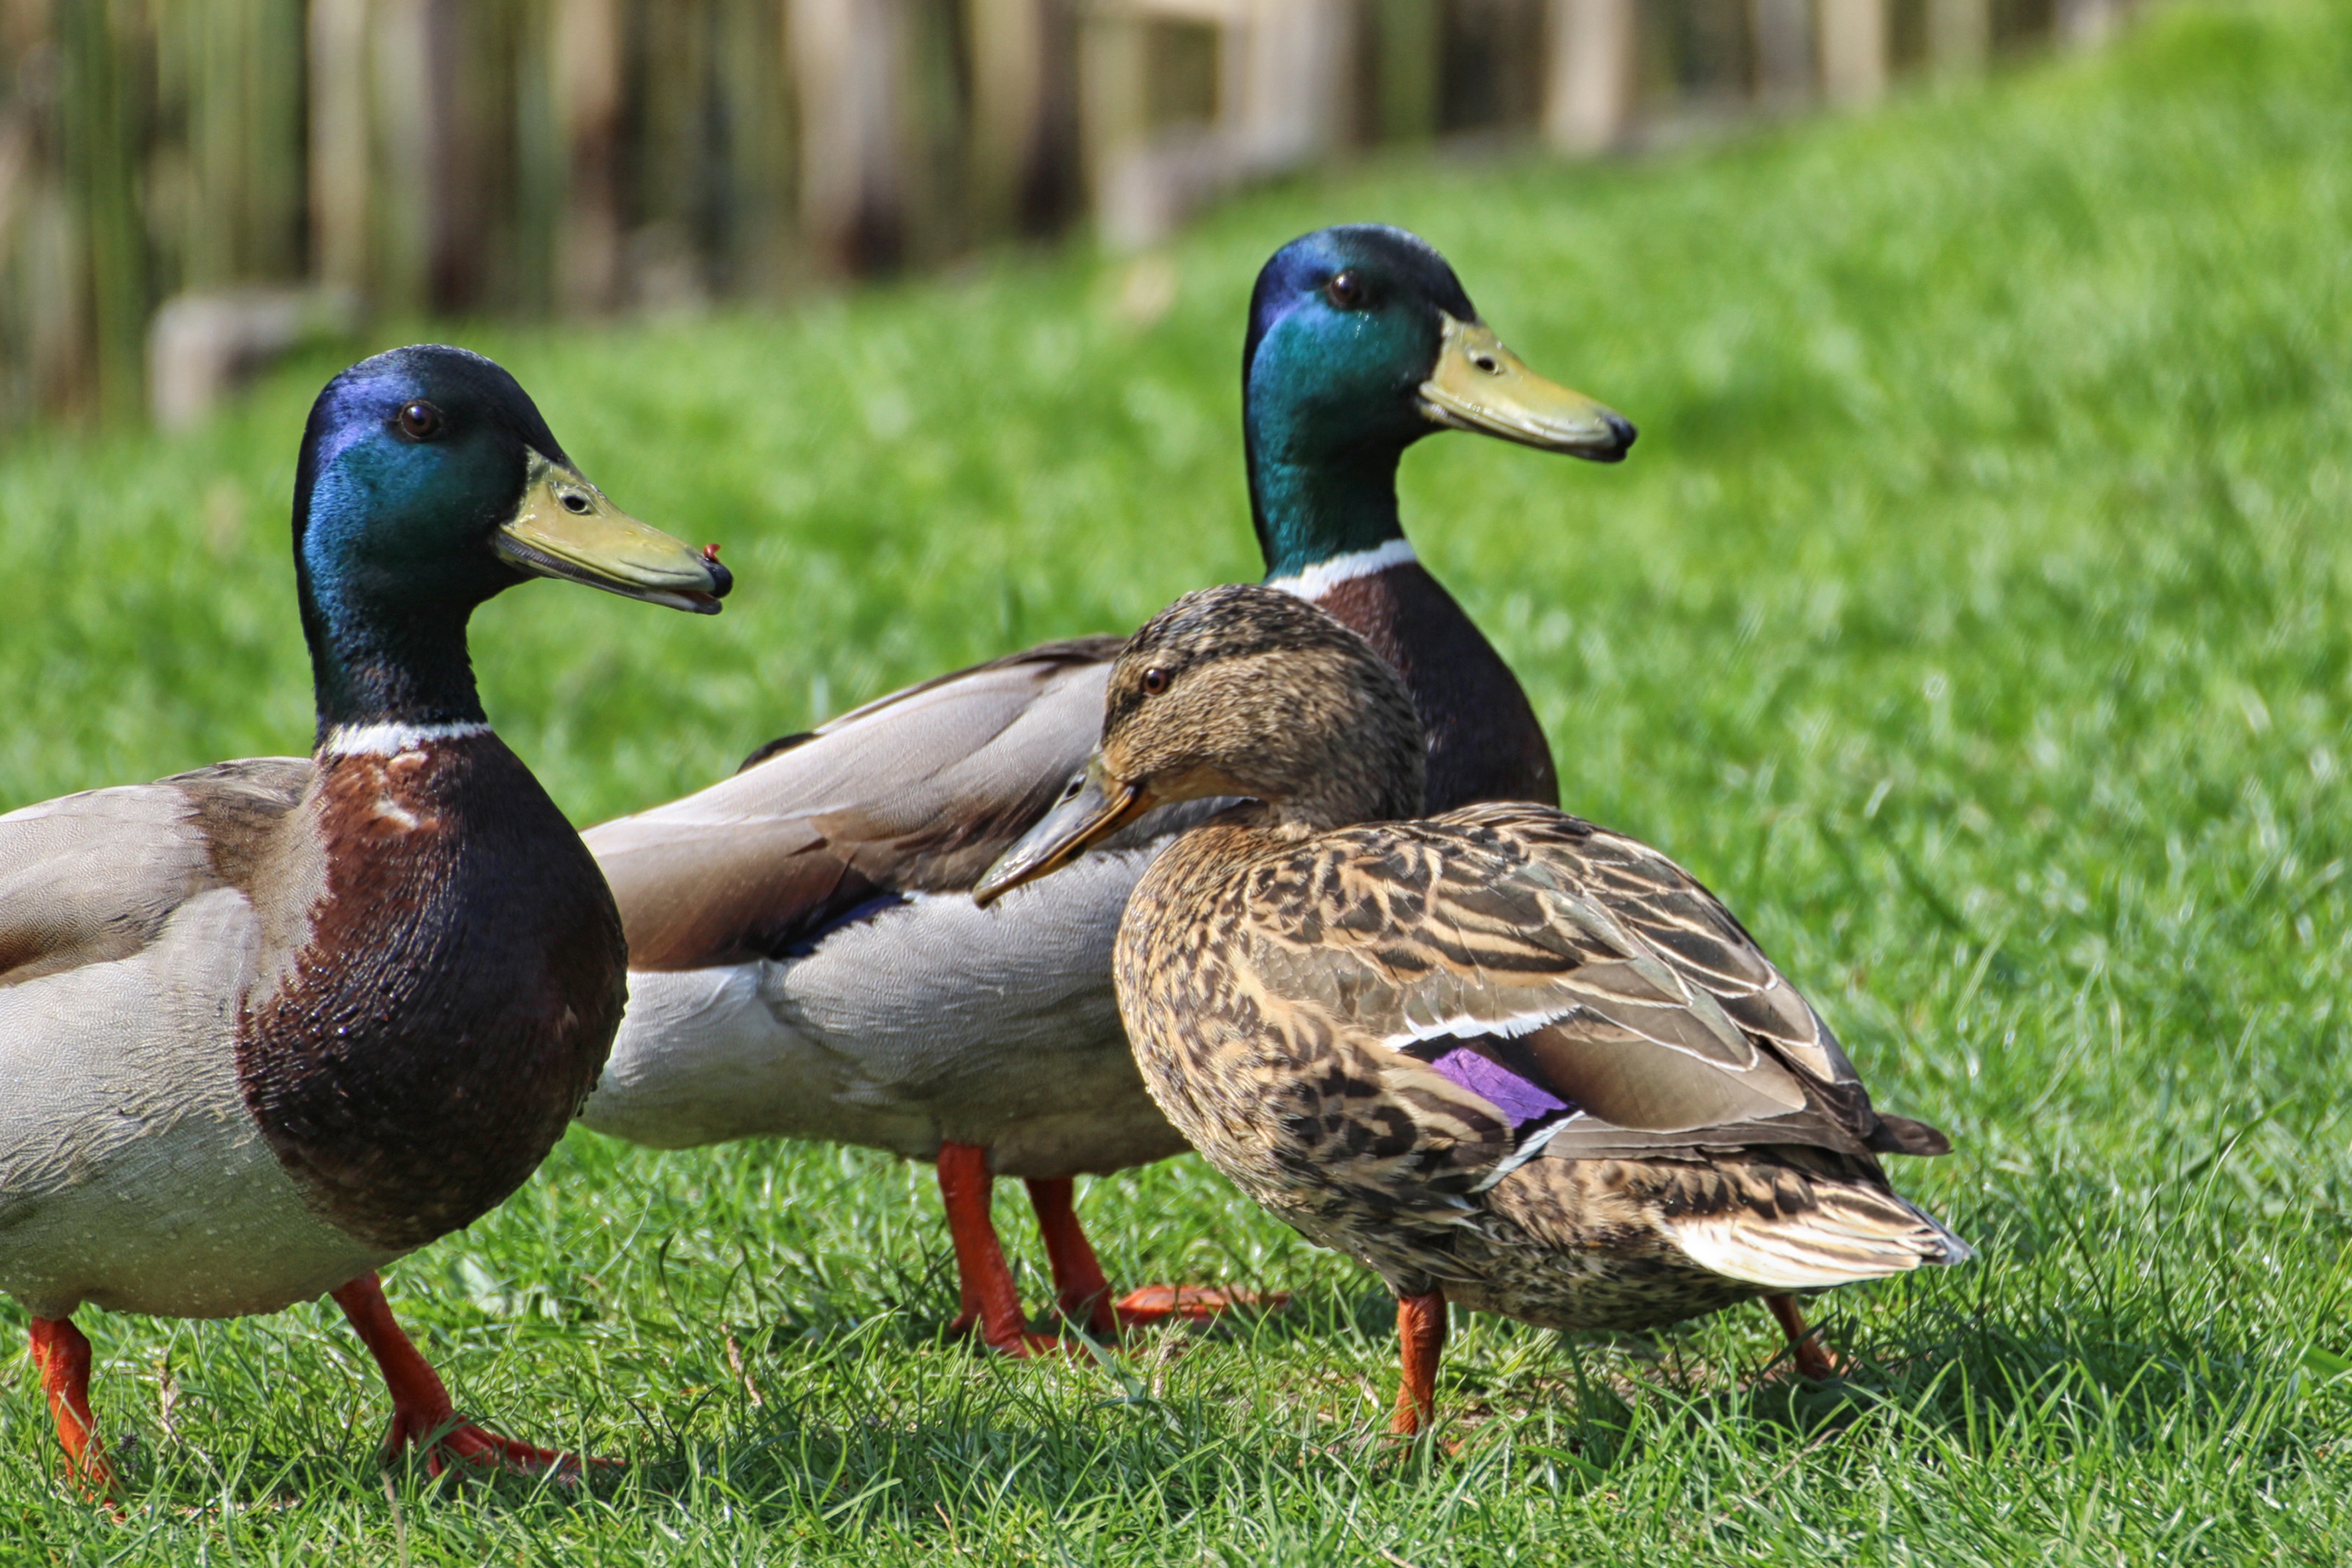
bird, meadow, wildlife, beak, fauna, poultry, drake, duck, goose, vertebrate, ducks, waterfowl, water bird, mallard, canard, mallards, ducks geese and swans